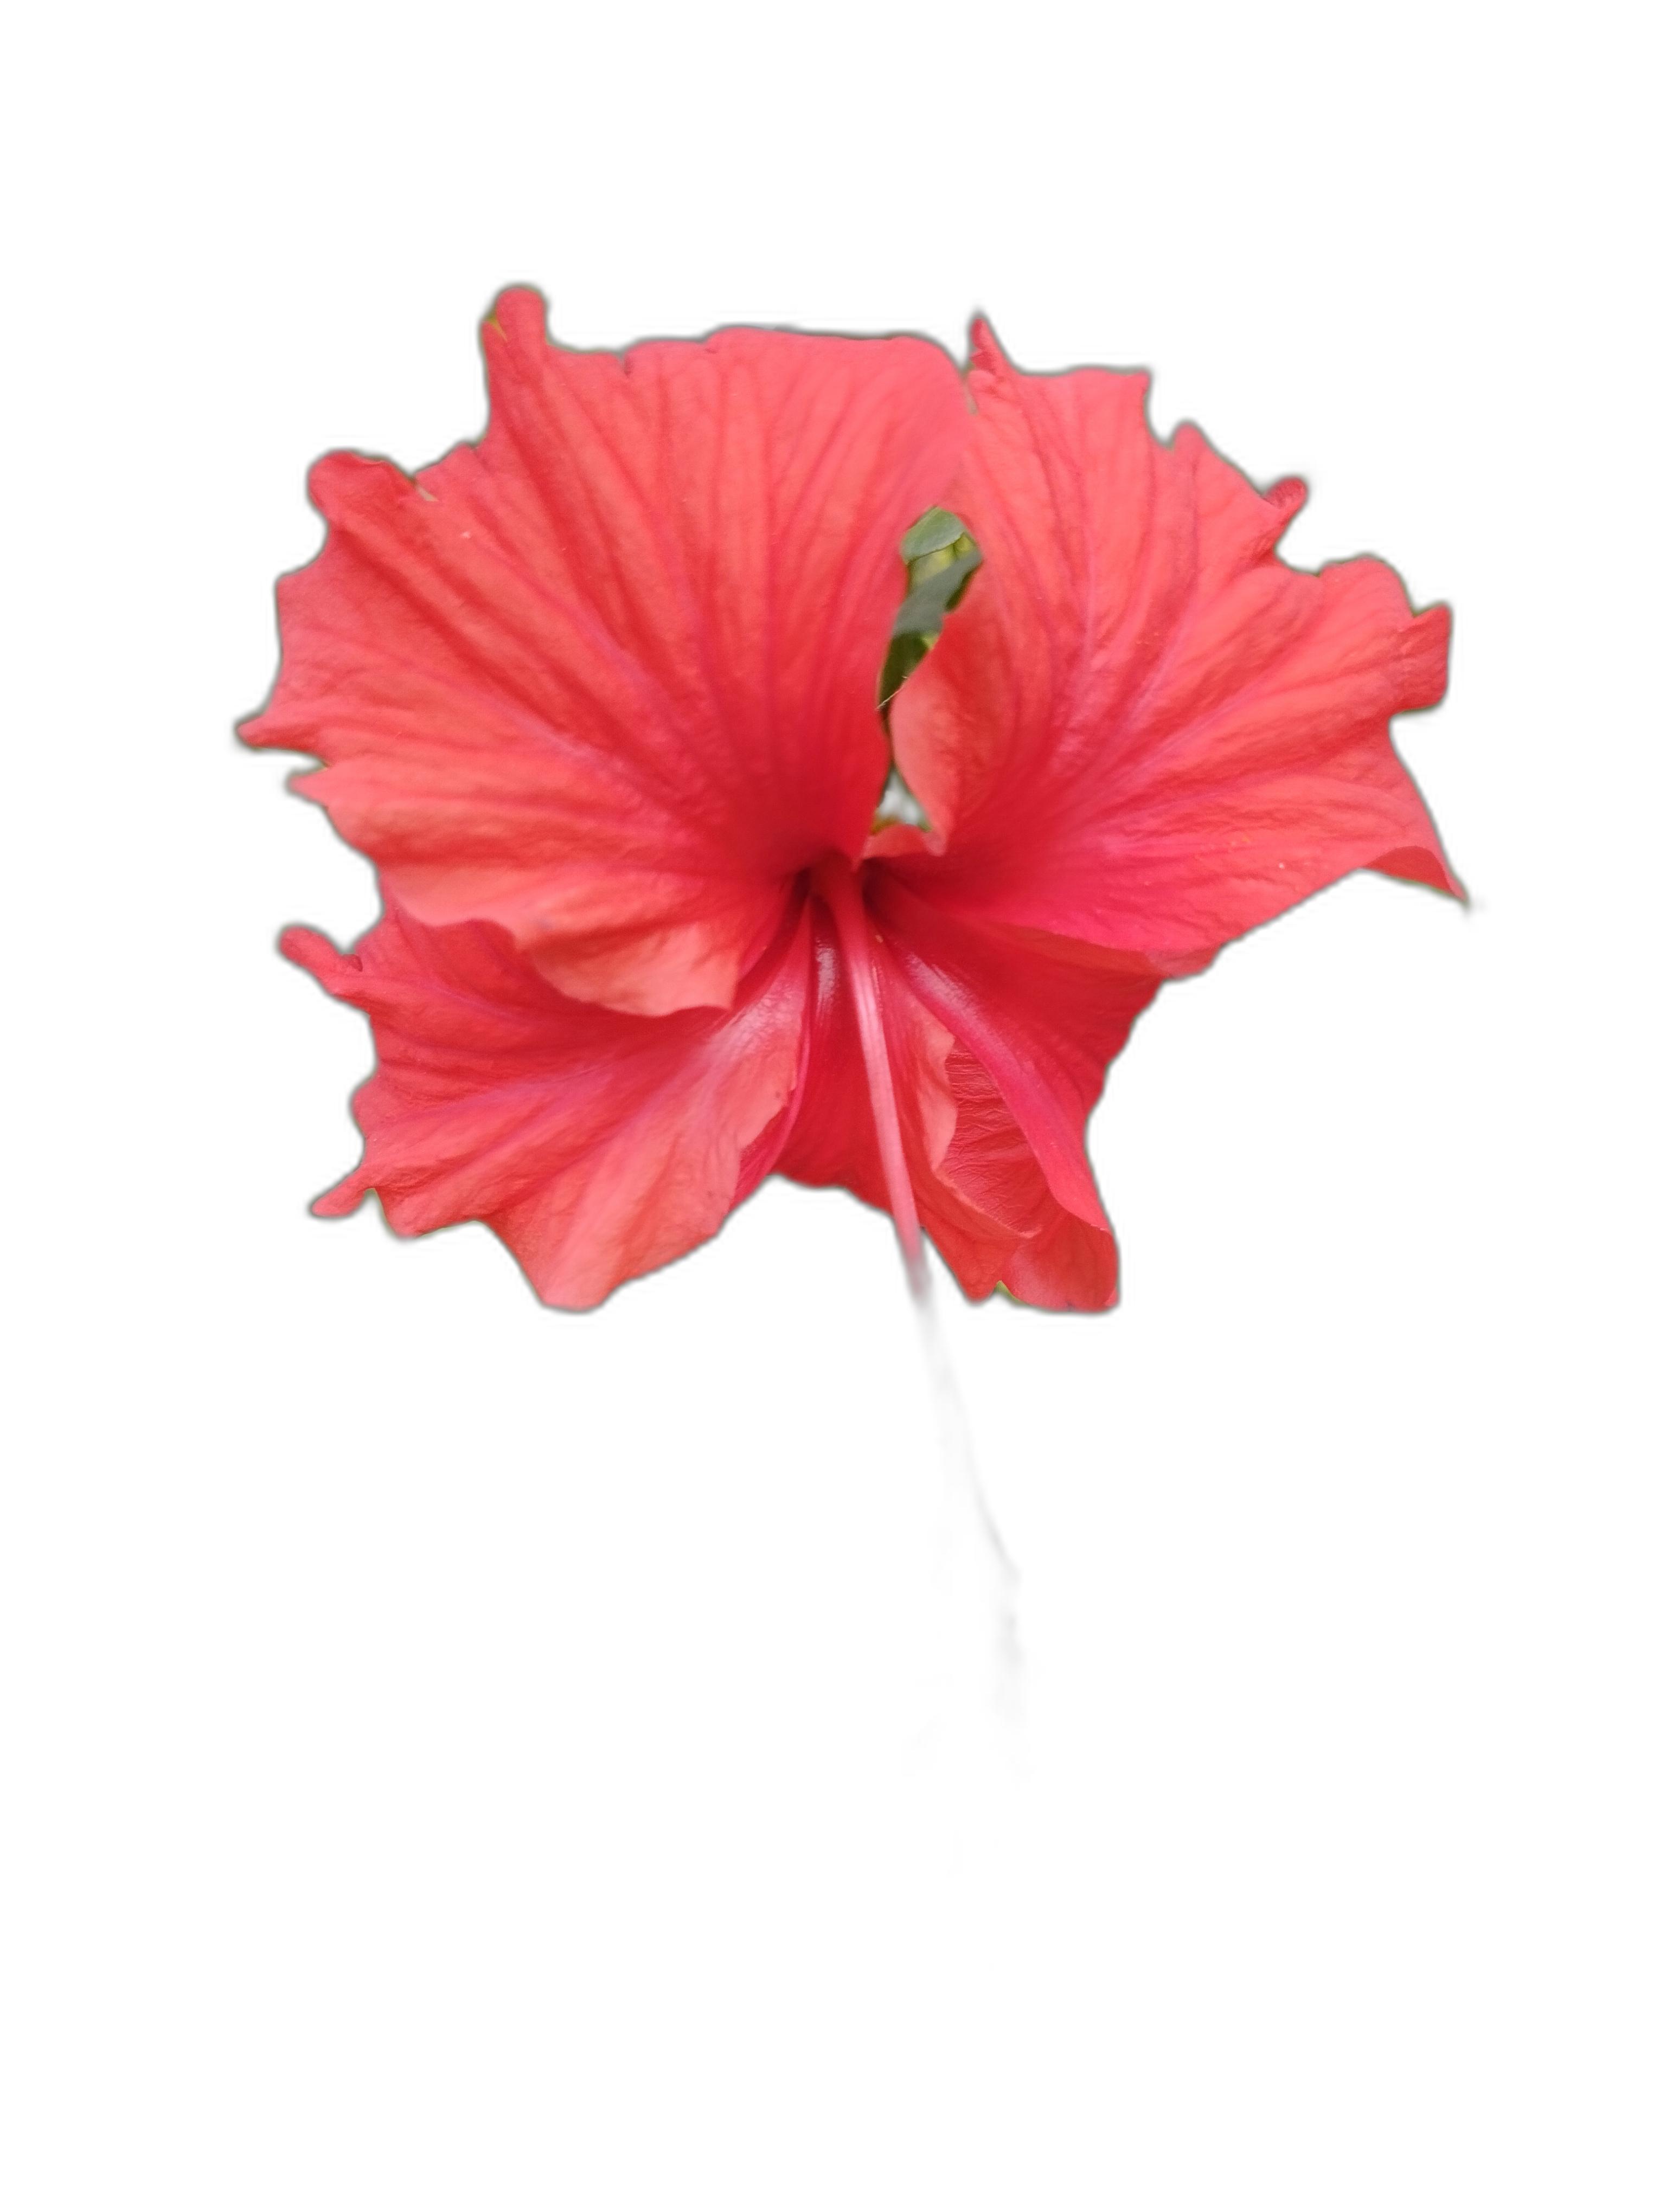
Label: Hibiscus